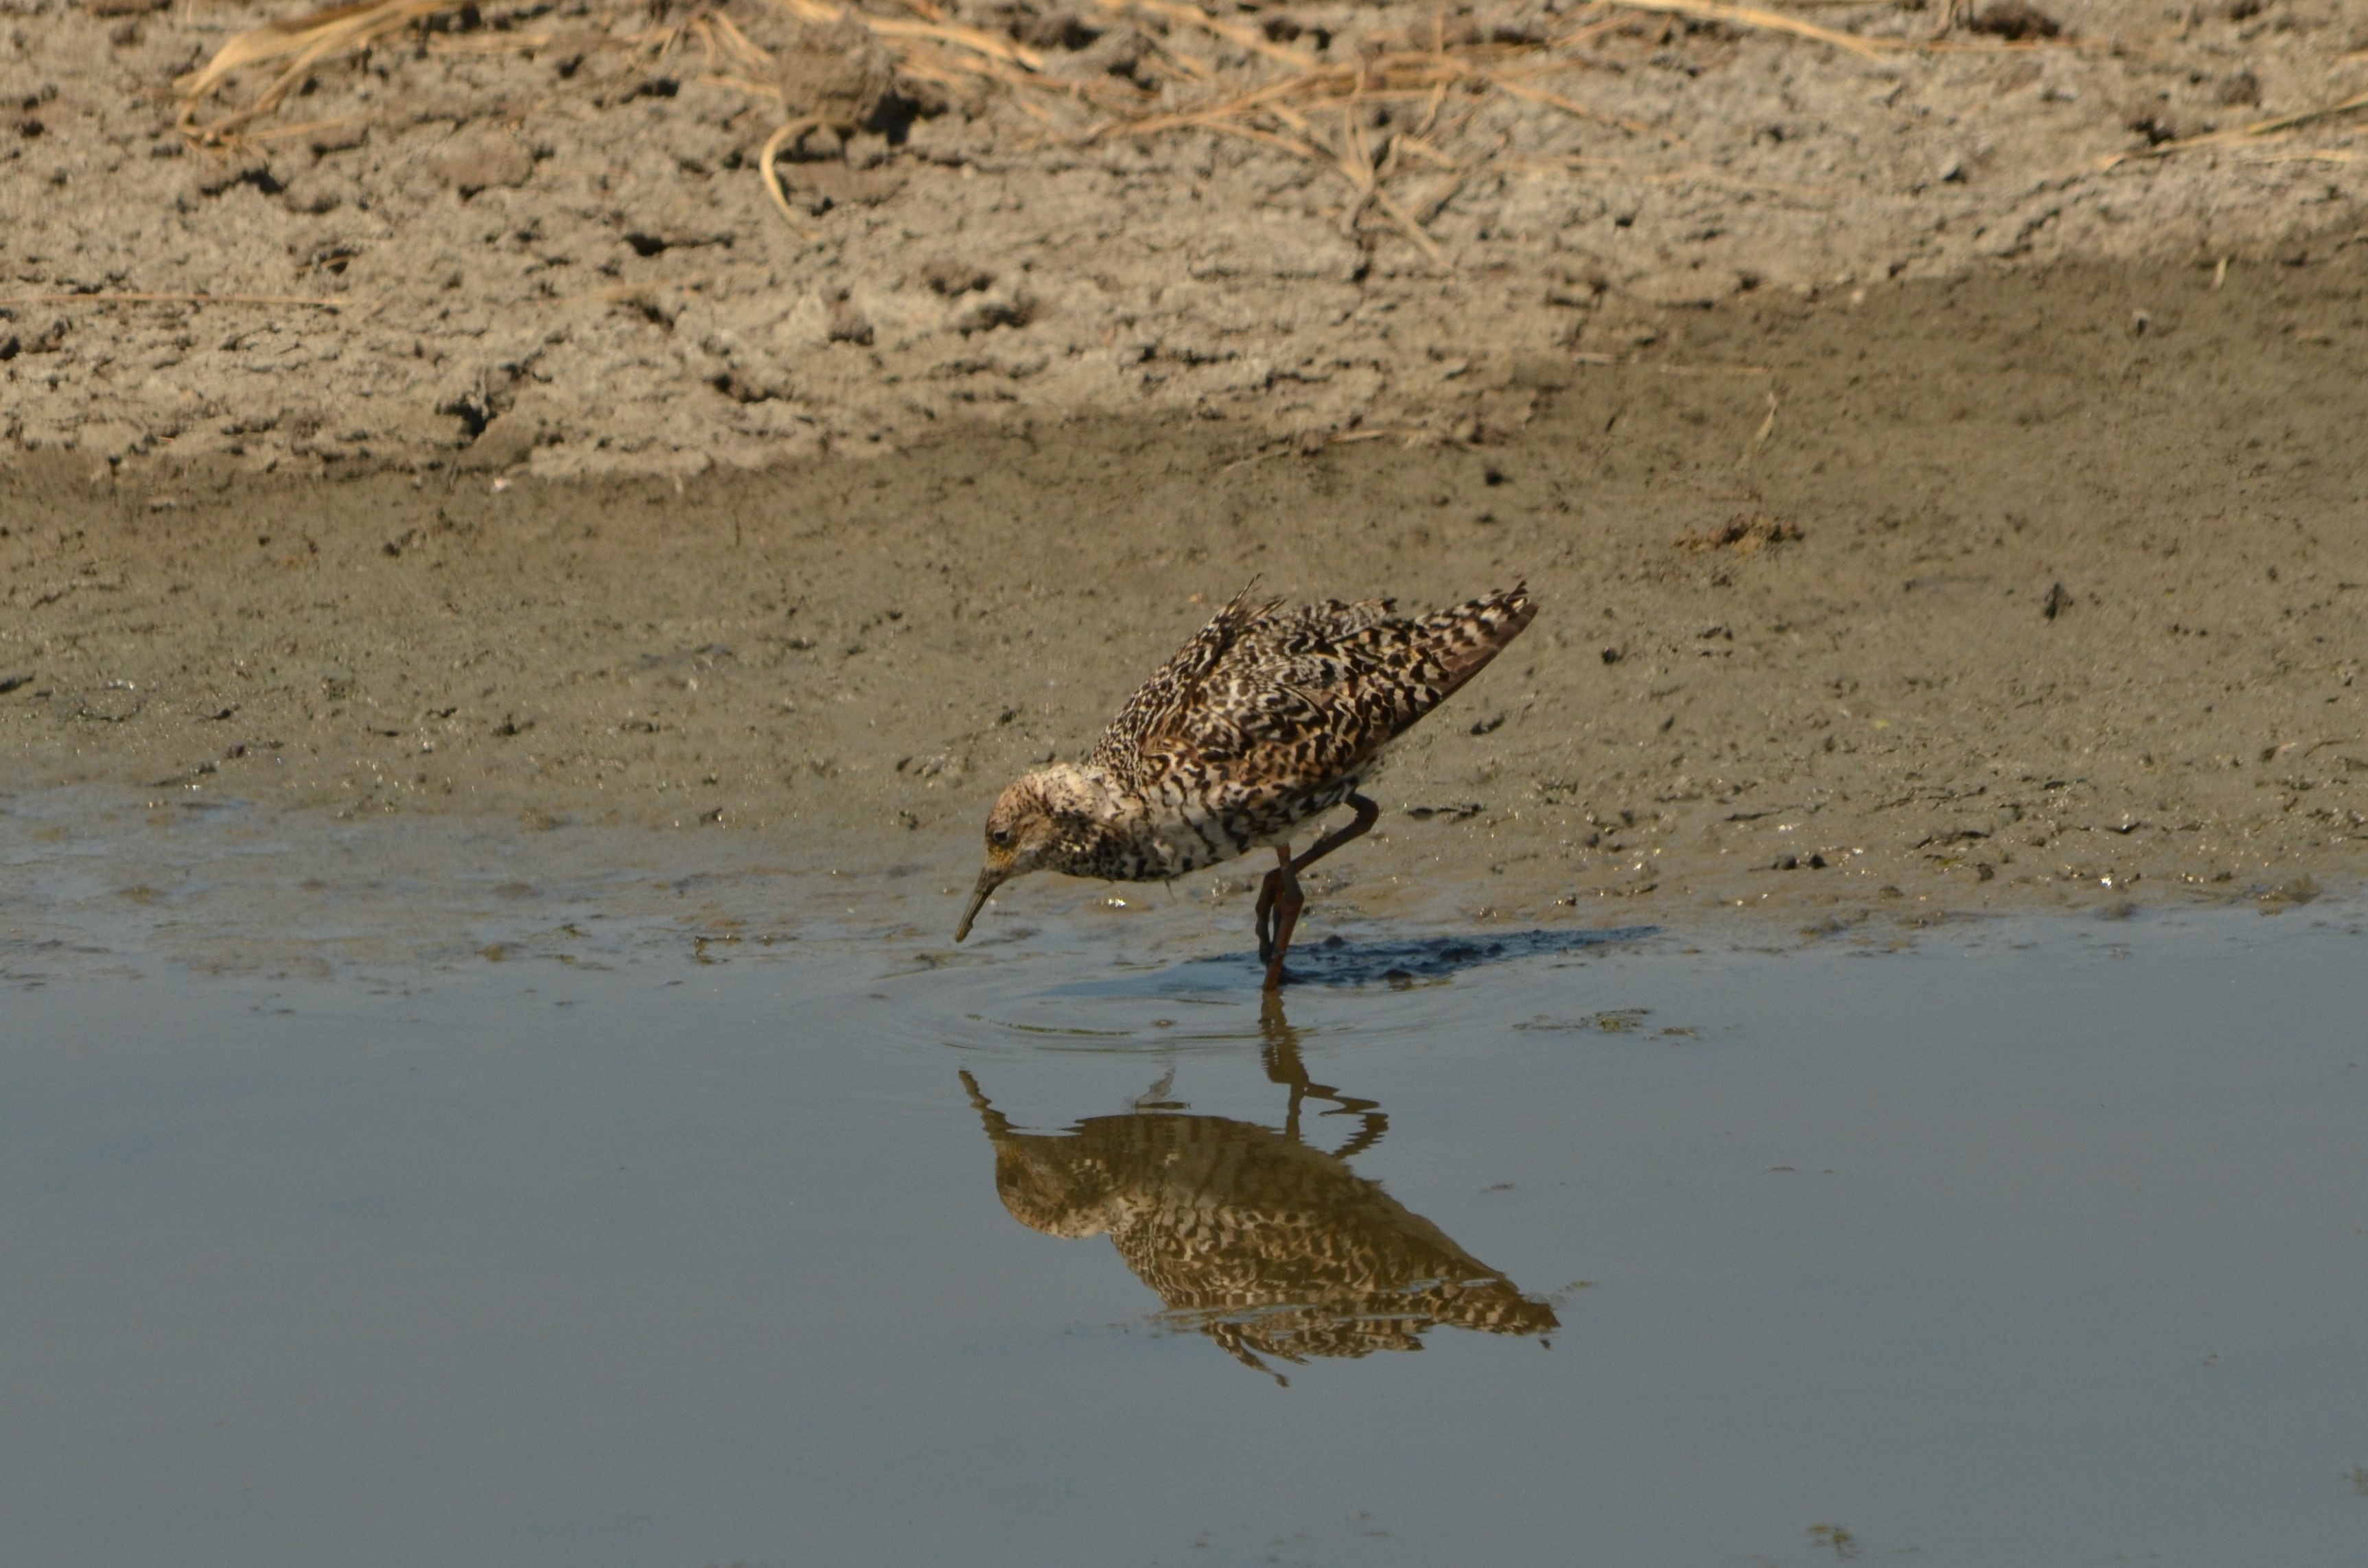
water, nature, sand, bird, wildlife, food, fauna, vertebrate, waterfowl, snipe, shorebird, sandpiper